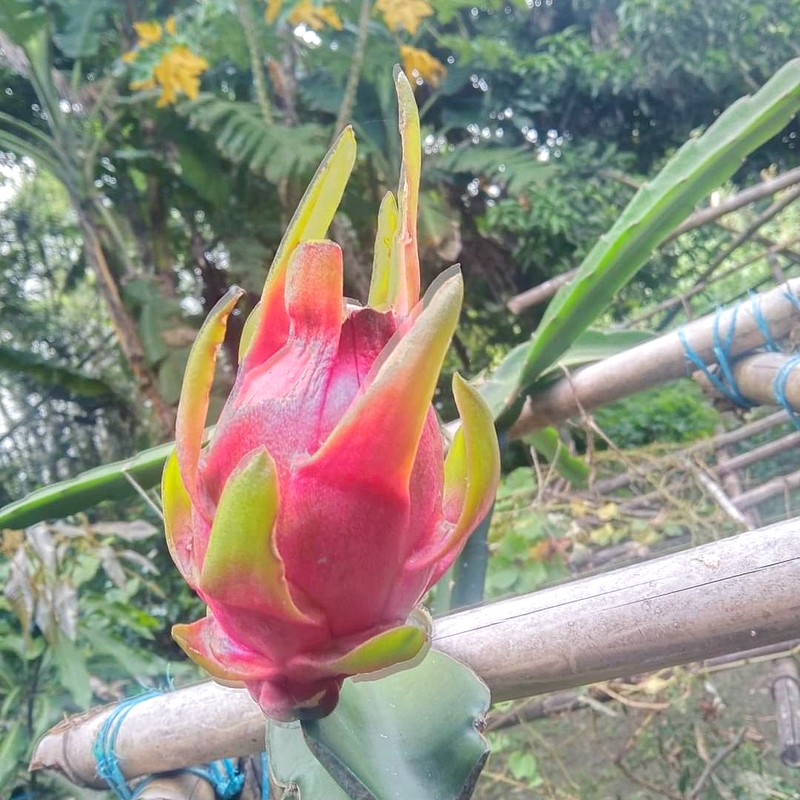
Label: Mature Dragon Fruit